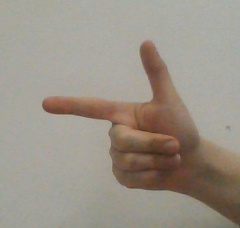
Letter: yaa